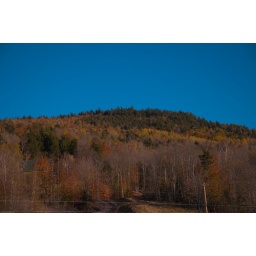
I loved the look of the old barn &amp;amp; all the mountains around it.